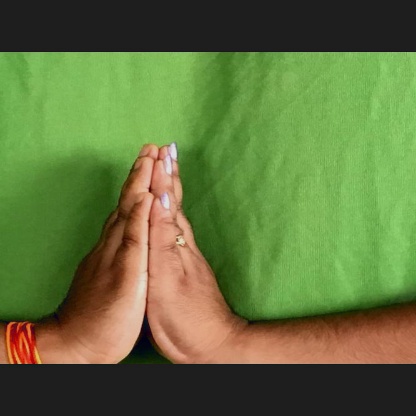
Mudra: Anjali